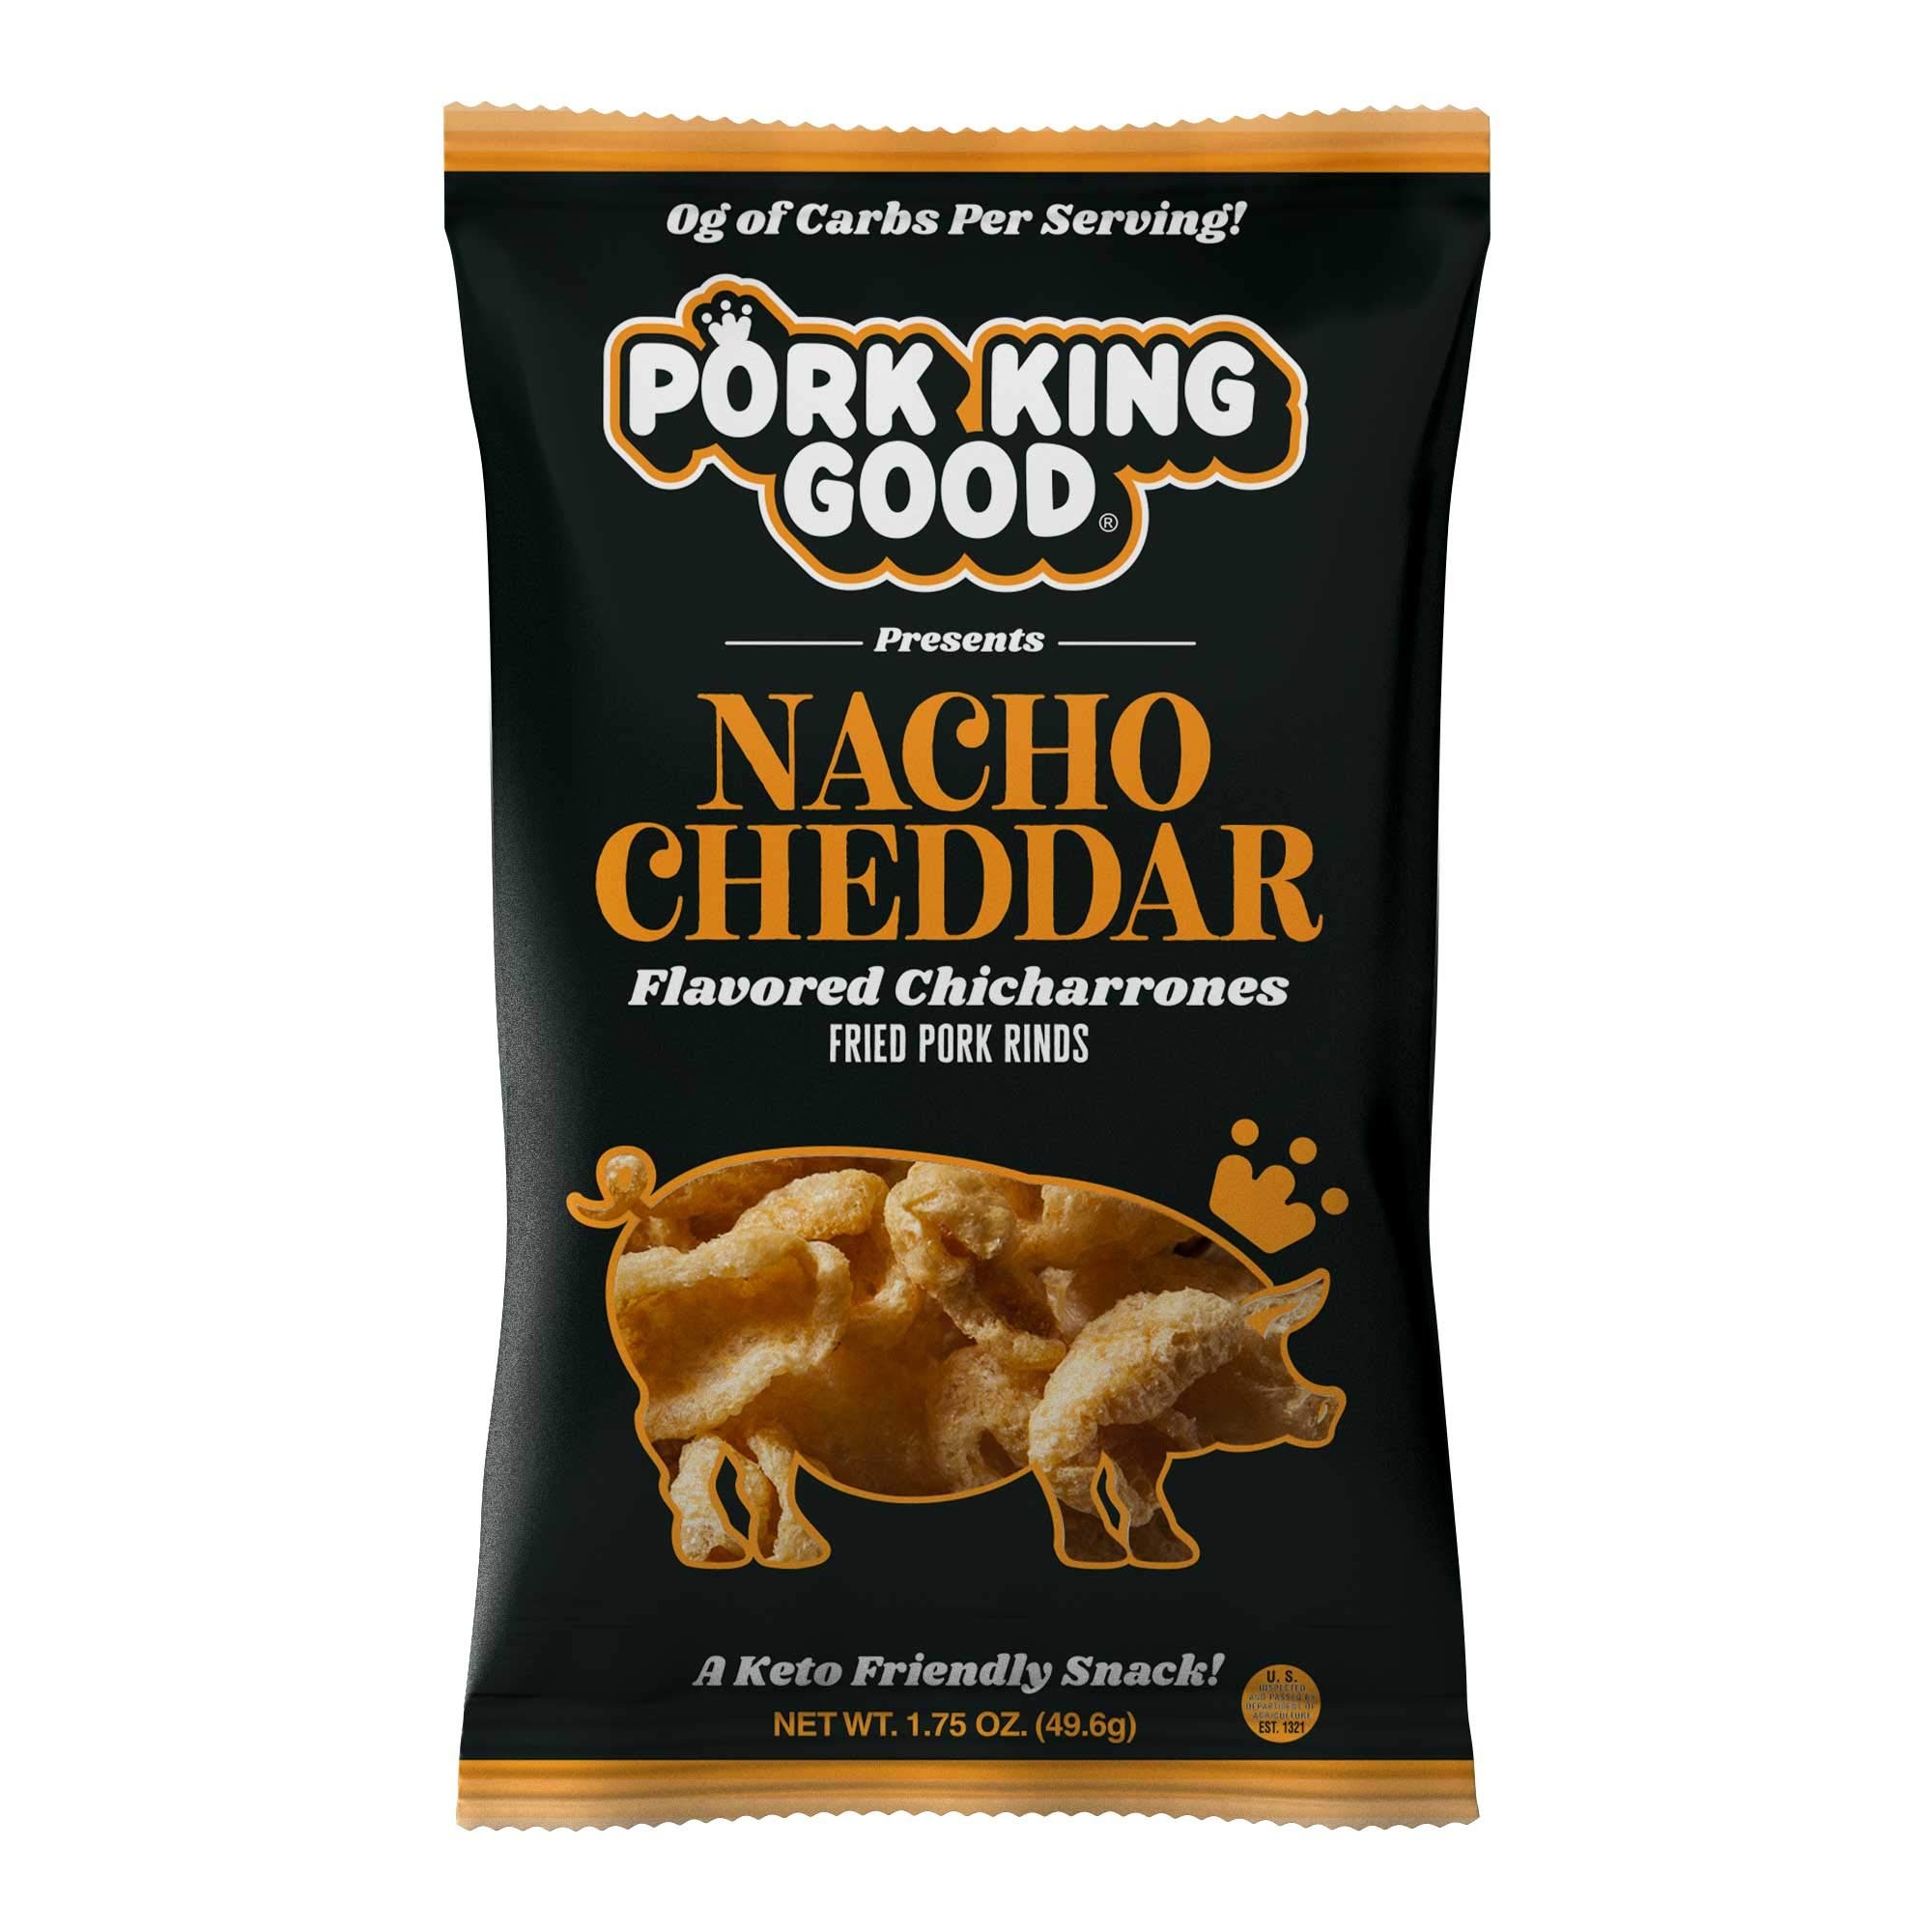
Item Name: Pork King Good Nacho Cheddar Pork Rinds (Chicharrones) (4 Pack) Snacks
Bullet Point 1: ✔️ DELICIOUS - We at Pork King Good can proudly say that we’ve developed the most insanely delicious chicharrones out there, in game-changing flavors that are changing snacking as we know it for good! We’re talking light, salty, crunchy, melt-in-your-mouth whisps of deliciousness. Our Nacho Cheddar Pork Rinds feature the familiar flavors of a cheesy plate of piled high nachos, but without the carb-filled guilt! They're the next "pig" thing!
Bullet Point 2: ✔️0 CARBS PER BAG! Pork King Good Pork Rinds are not just any old snack food. They’re the ultimate naturally low-carb bite! Looking for sugar-free snack options for the kids? Our chicharrones are a great alternative to traditional potato chips! Go ahead, “pig” out!
Bullet Point 3: ✔️ HIGH QUALITY - Our light and crispy pork rinds are fried in their own rendered animal fat before being flavored with our Pork King delicious seasoning blends. Inspected daily by the USDA.
Bullet Point 4: ✔️ WOMAN-OWNED - Pork King Good is a proudly quirky pork rind company out of Milwaukee, WI. Small in size but big in personality, we are owned and operated by a woman who is not only passionate about pork rinds, but is living a low carb lifestyle herself. We stand behind our products not only because they’re addictively tasty, but because they have been an integral part of our own journey.
Bullet Point 5: ✔️ 4 PACK - Product includes four 1.75 oz bags. They’re the perfect size for home, school, or work and enough to share the Pork King love.
Product Description: We at Pork King Good can proudly say that we’ve developed the most insanely delicious chicharrones out there, in game-changing flavors that are changing snacking as we know it for good! Light, salty, crunchy, melt-in-your-mouth whisps of deliciousness, that double as a deliciously satisfying zero carb and sugar-free treats! Pork King Good Pork Rinds are not just any old snack food. They’re the ultimate naturally low-carb and high protein bite! Our Nacho Cheddar Pork Rinds feature the familiar flavors of a cheesy plate of piled high nachos, but without the carb-filled guilt! They're the next "pig" thing!
Value: 7.0
Unit: Ounce

Price: 2.46